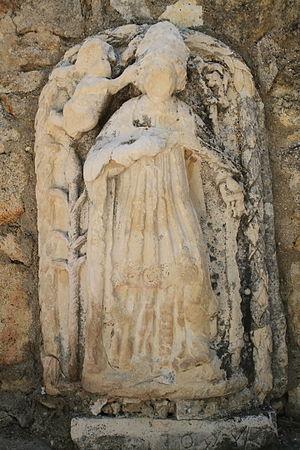
Statue de Canus Natus à Saint-Cannat (Bouches-du-Rhône, France)
Canus Natus, ou Saint Cannat, est un saint catholique du Vᵉ siècle, originaire de Provence. Il fut ermite puis évêque de Marseille.